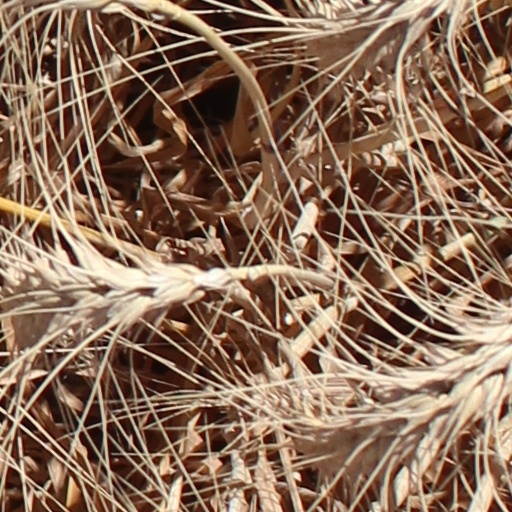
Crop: wheat